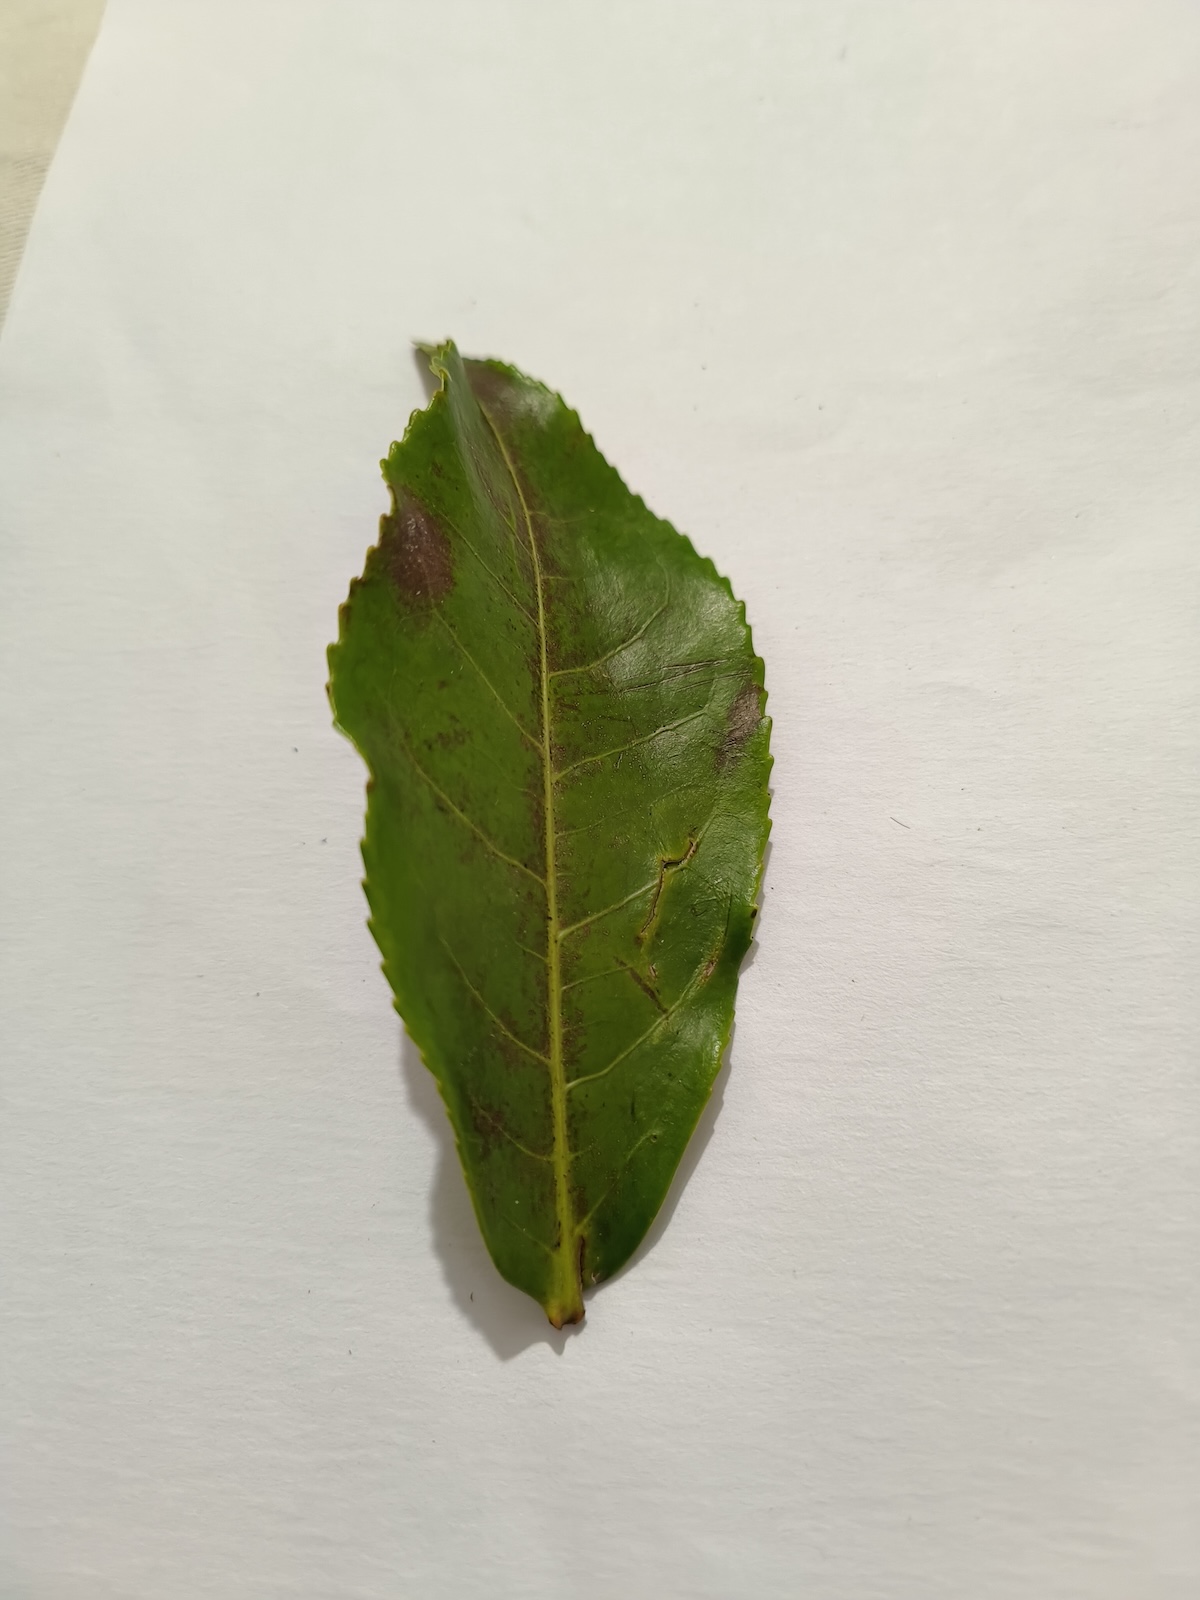
Label: Red spider